Thalamae (Laconia)

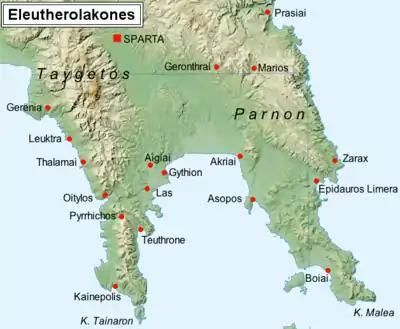
map of the Free Laconian towns

Thalamae or Thalamai ( or Θαλάμη) was a town of ancient Laconia, which at various times belonged to Messenia.